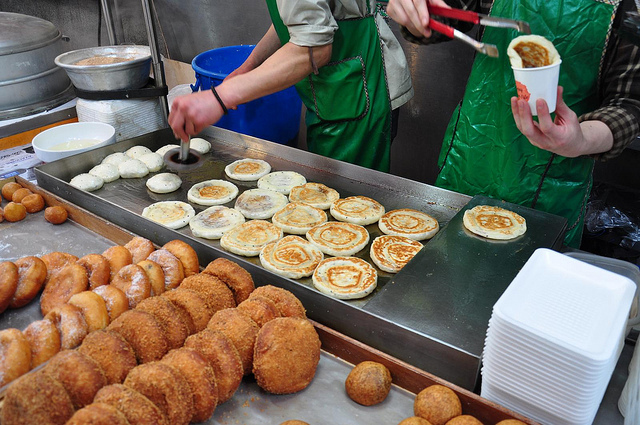
user: Given an image and a question. Answer the question in a short answer. Question: Is this a snack or meal? Short Answer:
assistant: snack